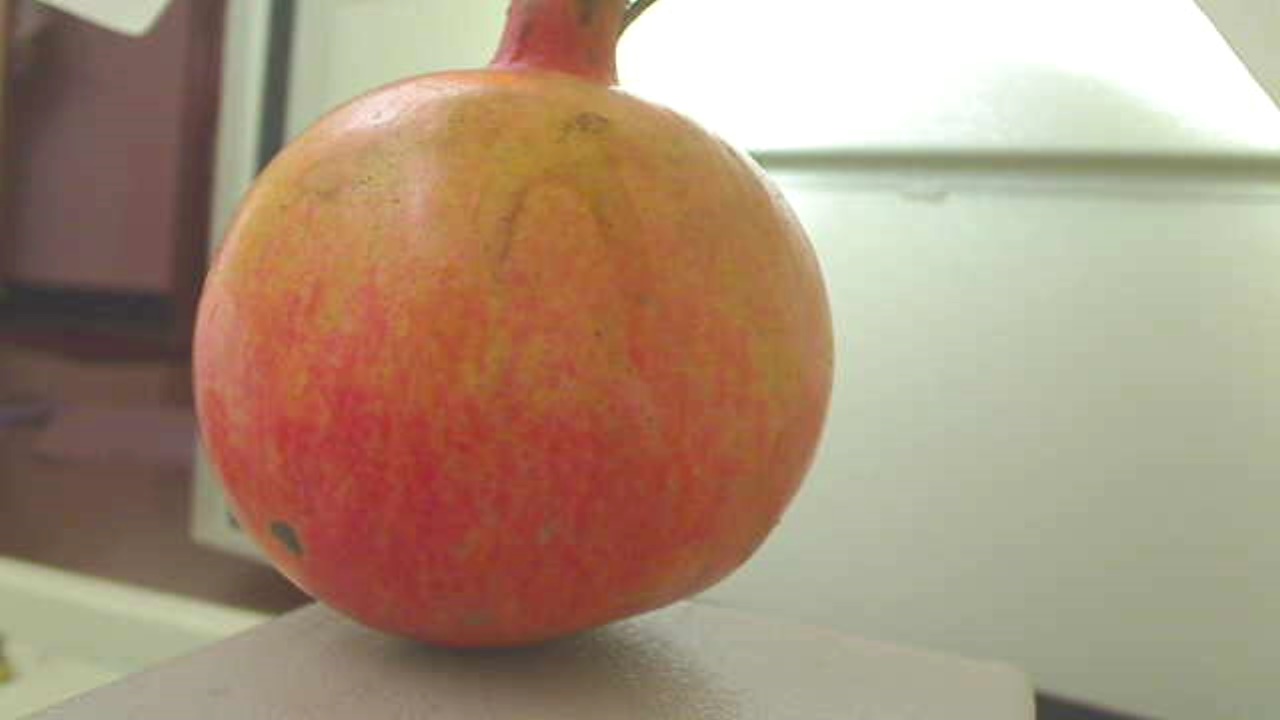
Grade: grade-1
Quality: quality-3